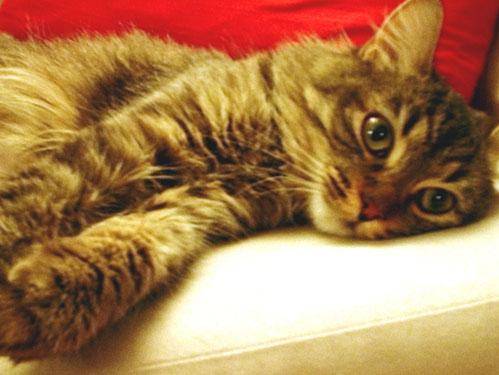
Label: cat